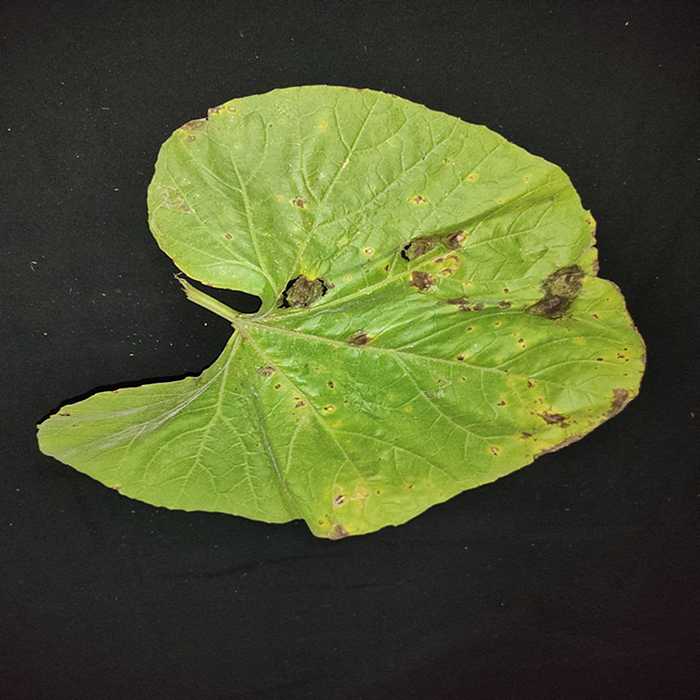
Plant: Bottle gourd
Label: Downey mildew